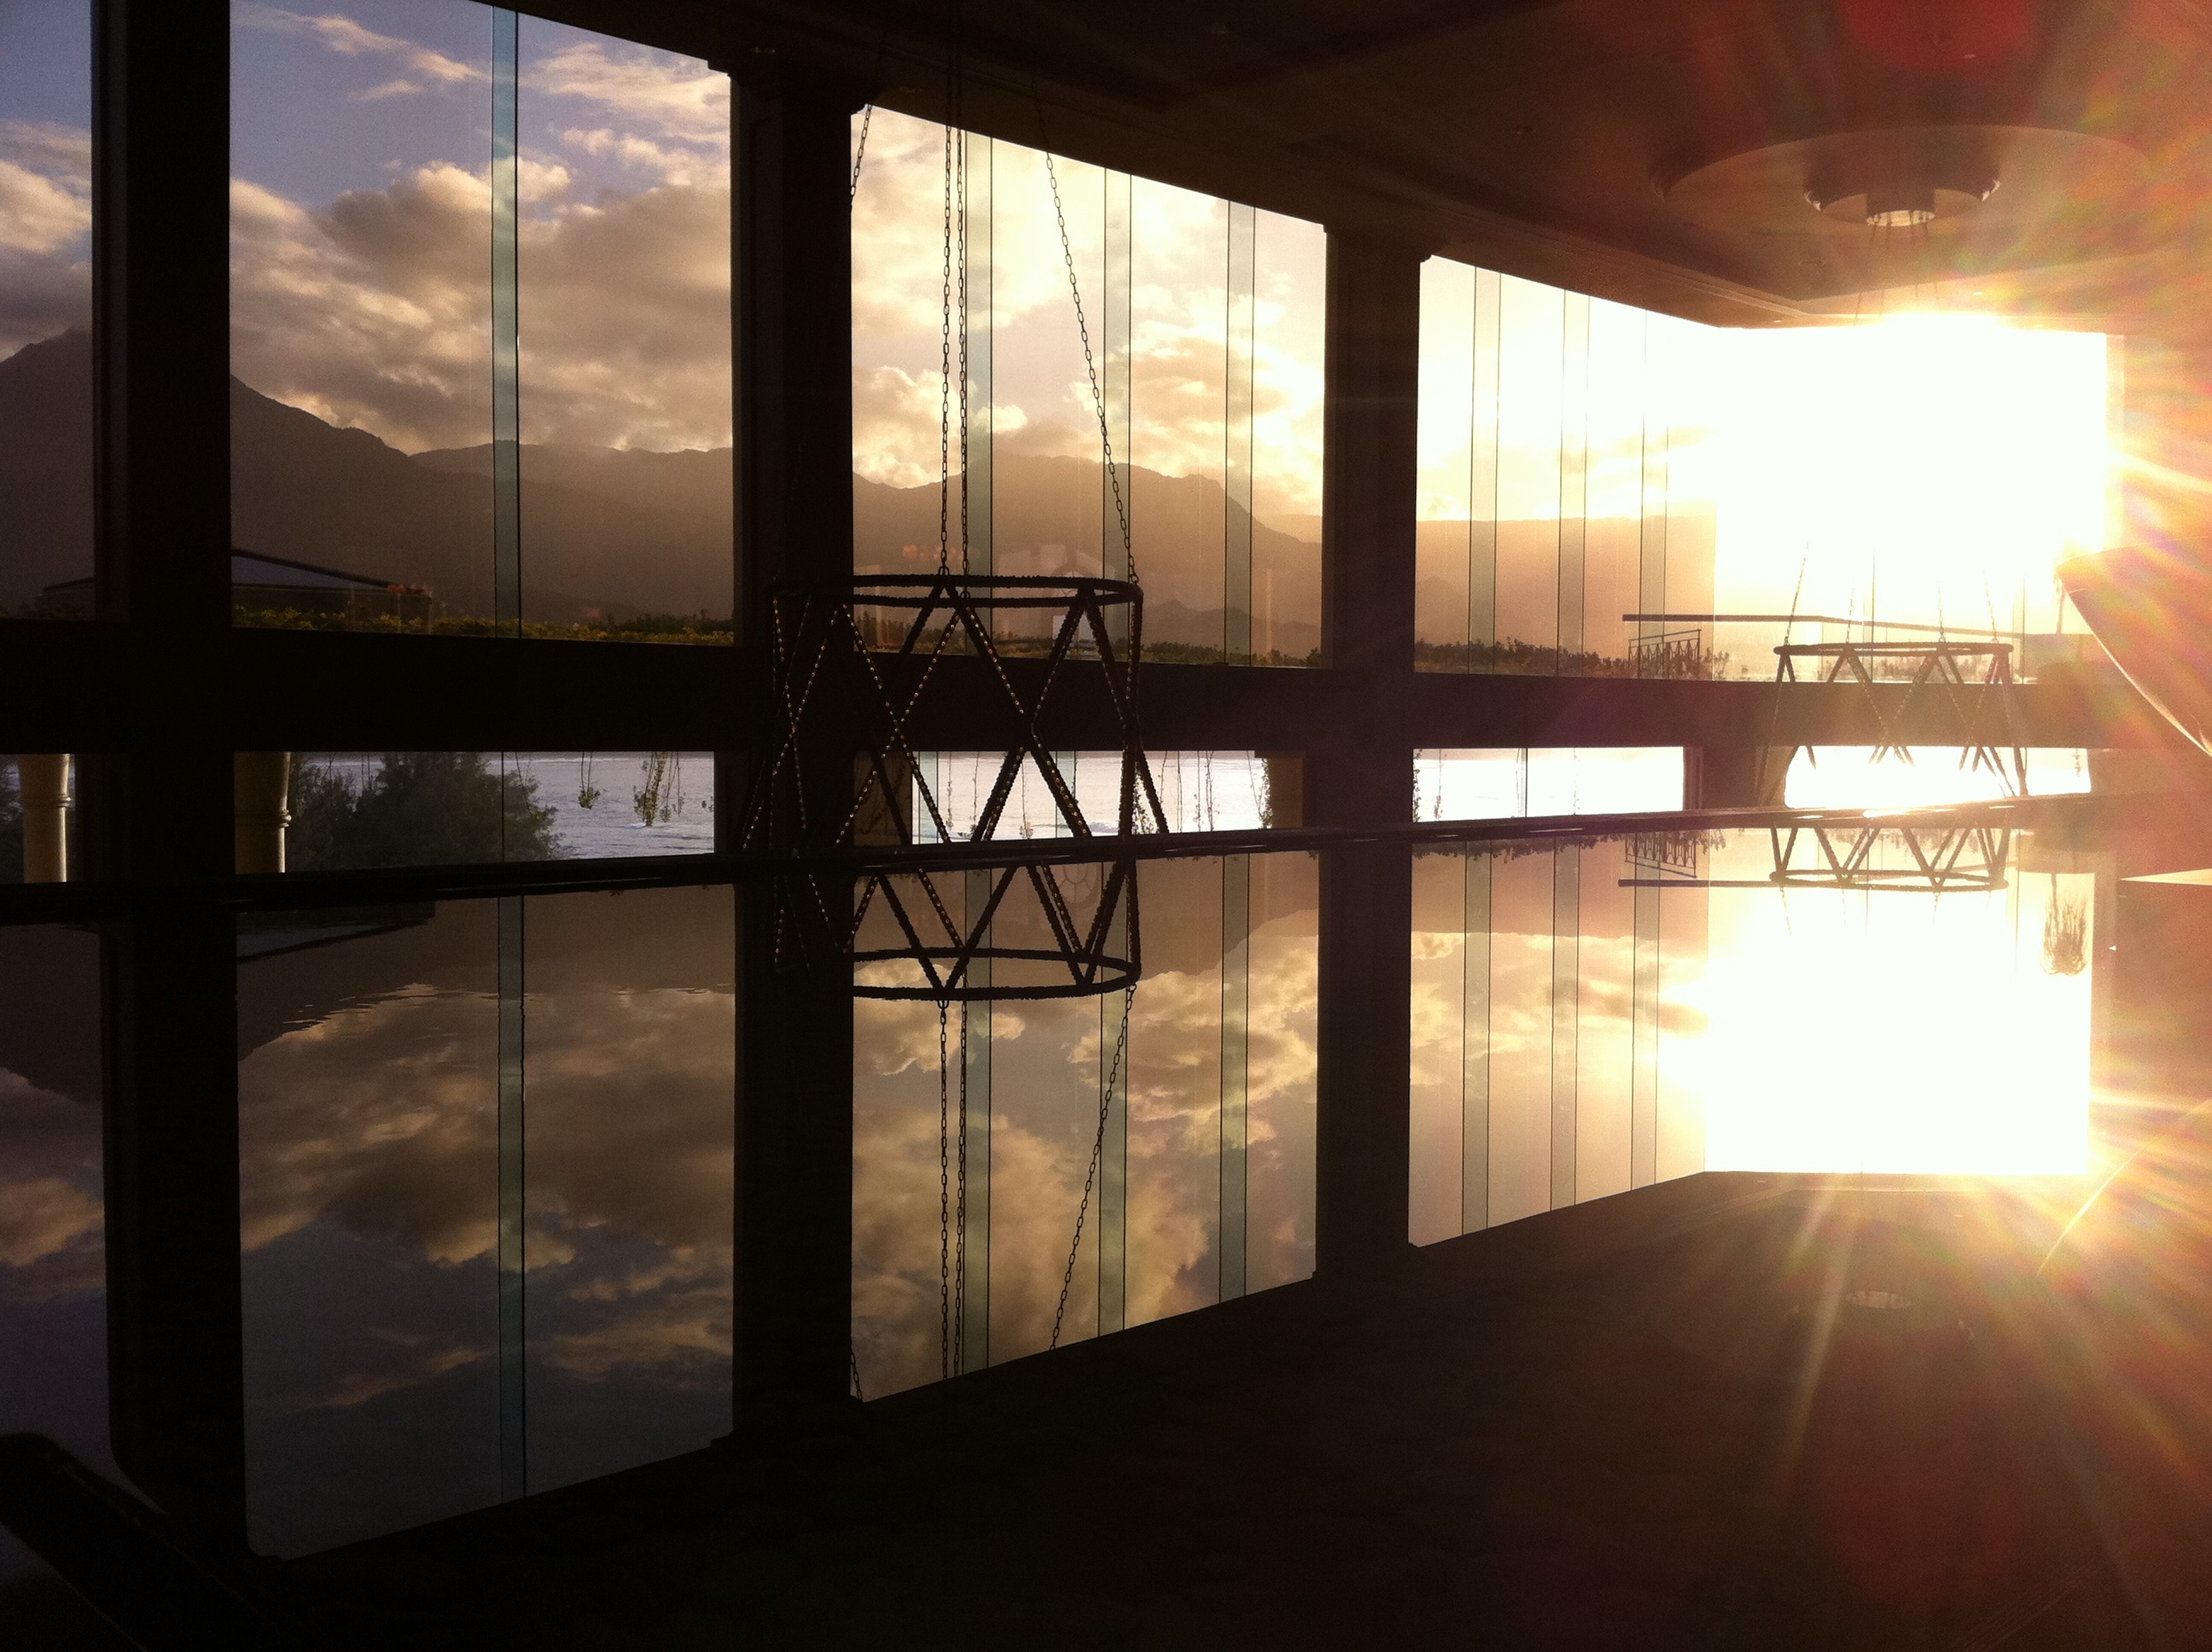
light, window, glass, reflection, lighting, interior design, design, hawaiikauai, screenshot